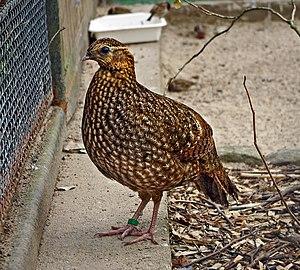
Le Tragopan de Temminck est une espèce d'oiseaux appartenant à la famille des Phasianidae. Le nom francophone de cette espèce commémore l'ornithologue néerlandais Coenraad Jacob Temminck.